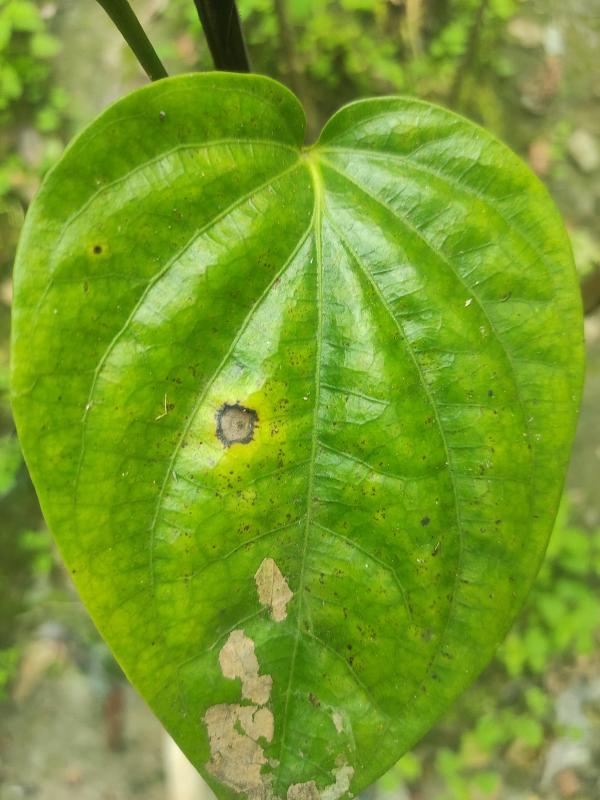
Label: Fungal_Brown_Spot_Disease